Black Mesa Research Facility

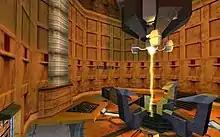
Inside the test chamber, during the Anti-Mass Spectrometer test that sparks the Resonance Cascade disaster

In "Black Mesa Inbound", the player controls Gordon Freeman as he enters the facility on a monorail. After noticing the G-Man on a different train, Gordon departs and enters the Anomalous Materials Lab. He explores the area, donning his Hazardous Environment Suit, and then enters the test chamber. After the Anti-Mass Spectrometer power is turned up to 105%, the Resonance Cascade disaster occurs, and Freeman must escape the destroyed chamber. In "Unforeseen Consequences", Freeman returns to the Anomalous Materials Lab, fighting his way through the aliens that have started appearing from warps in space. He then makes his way through an office complex.